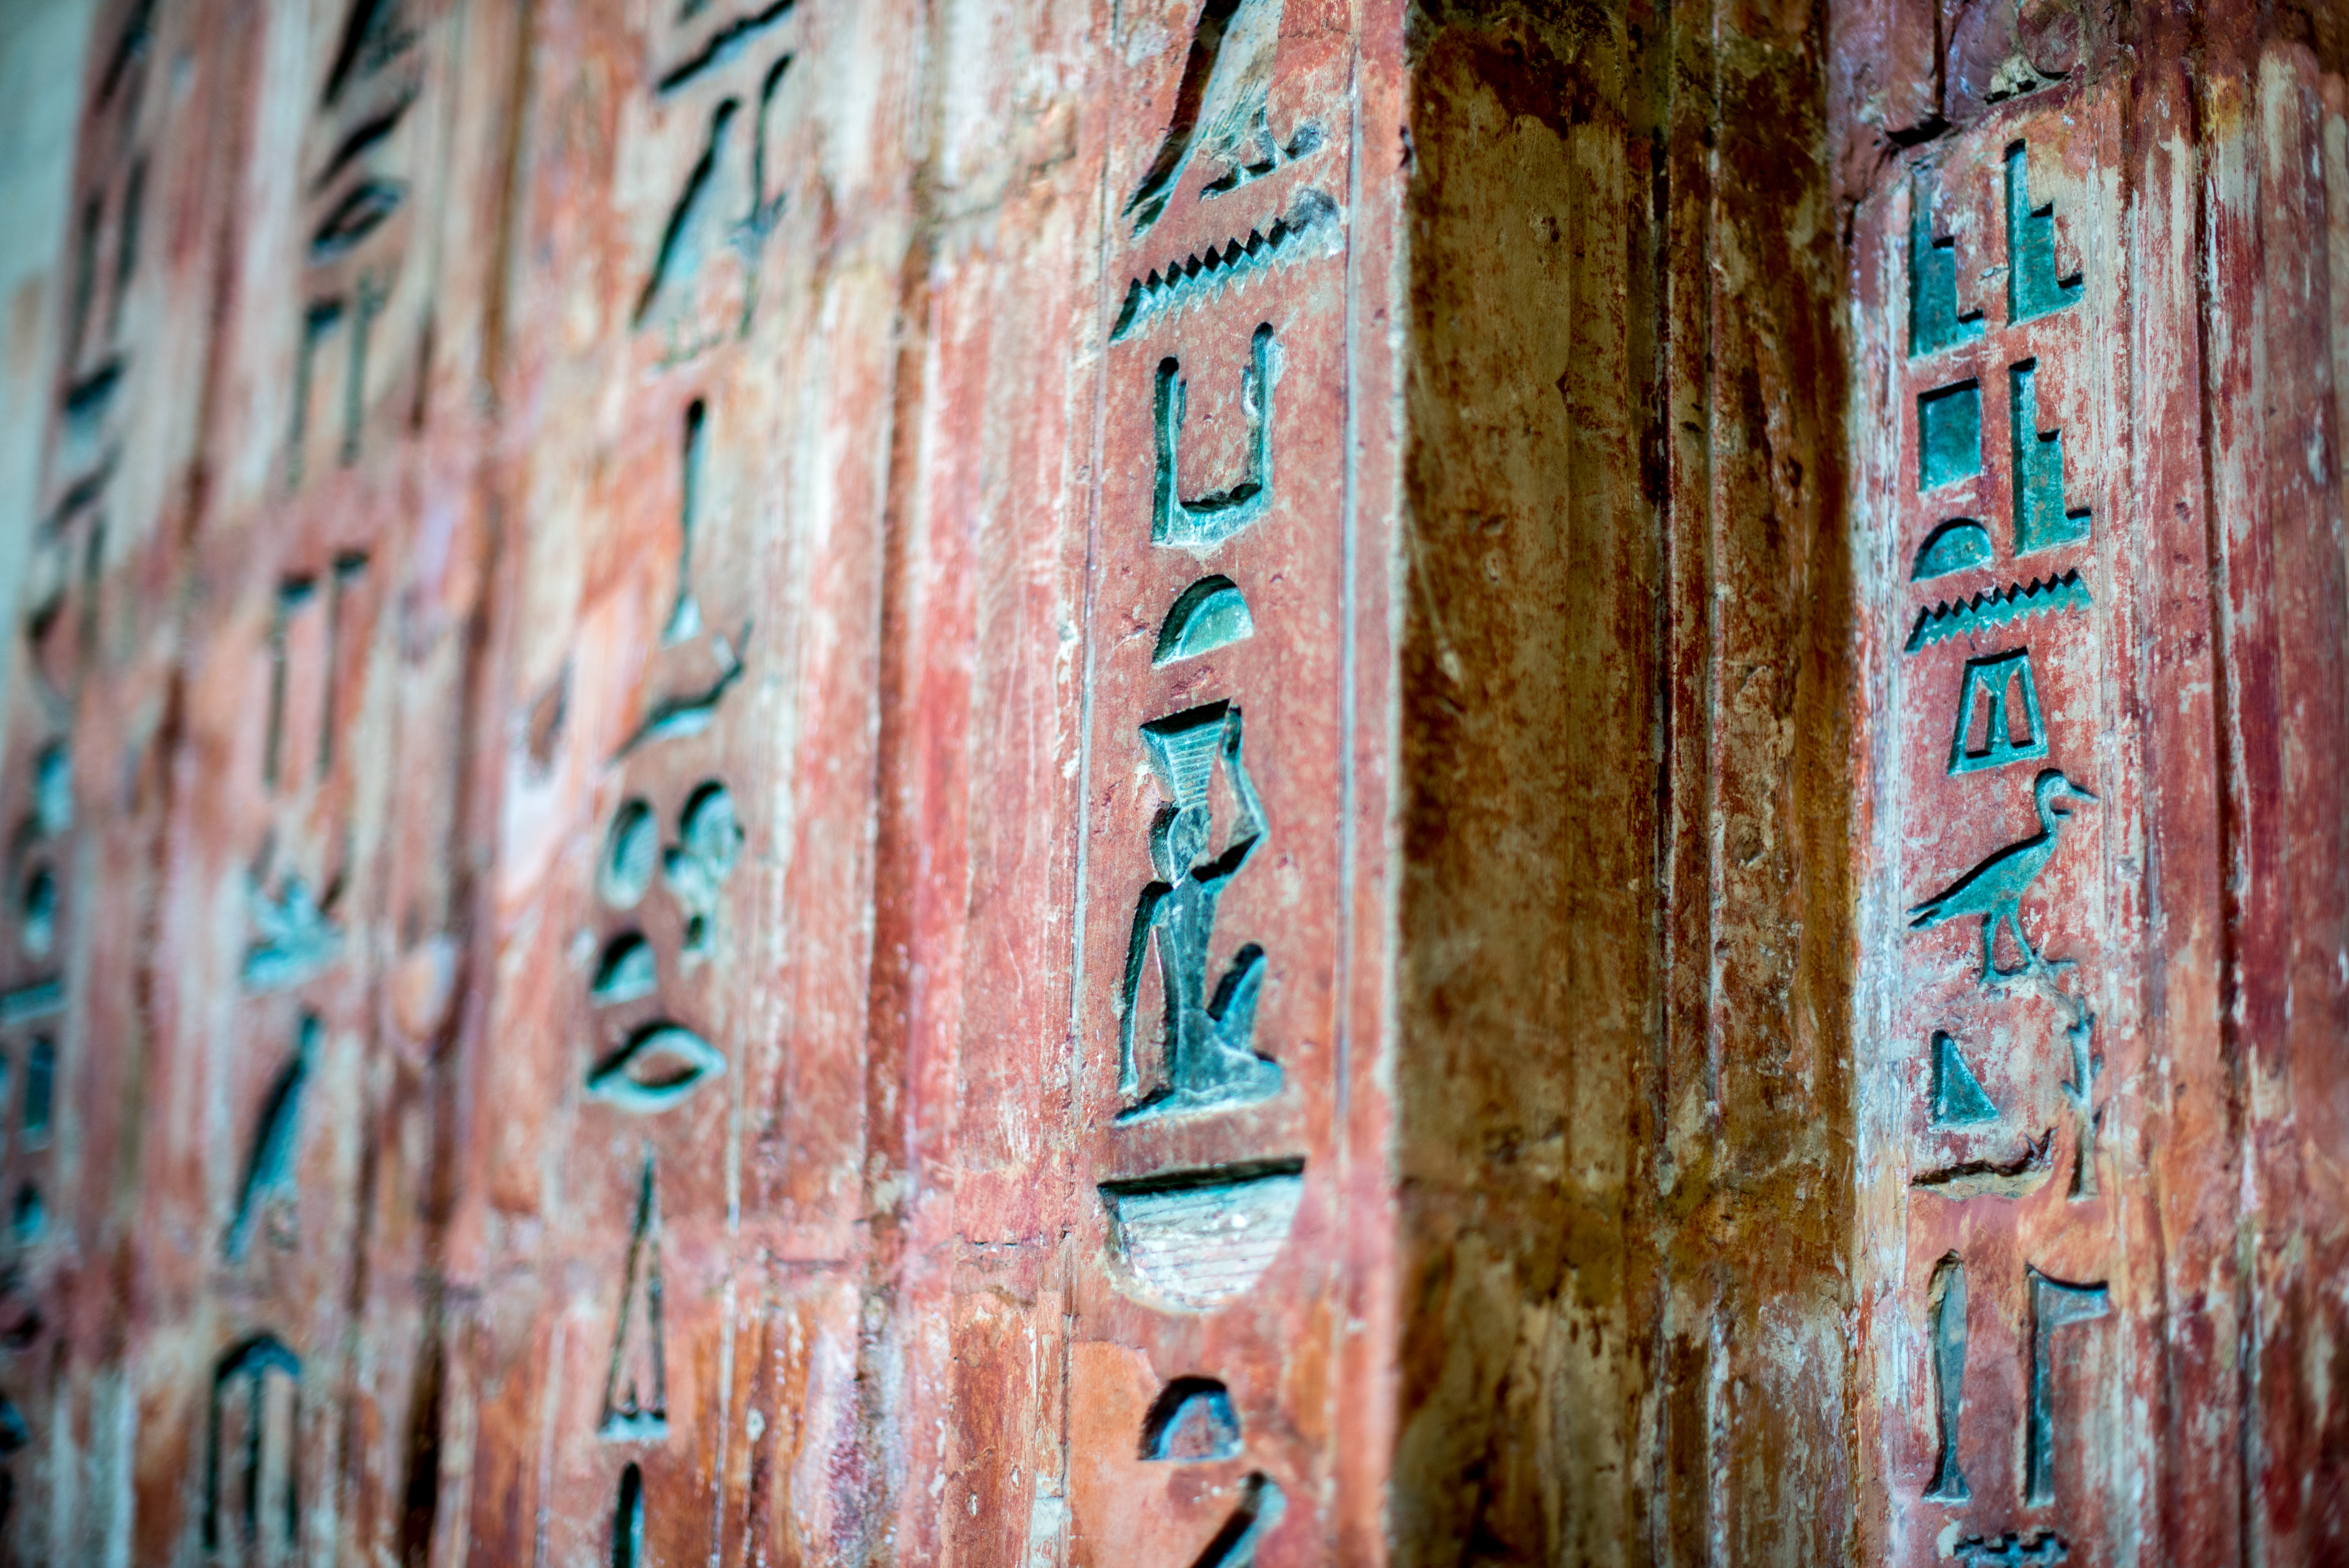
rock, music, bokeh, wood, white, photography, texture, wall, stone, photo, red, museum, color, blue, nikon, black, brick, egypt, england, london, art, 50mm, temple, unitedkingdom, 14, raw, history, egyptian, gb, colorphotography, nikond600, thebritishmuseum, walklikeanegyptian, thebangles, hyroglifics, urban area, ancient history